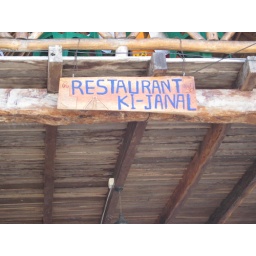
Slow pulled pork and chicken in banana leaf